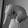
ASL letter: Q